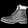
Label: Ankle boot